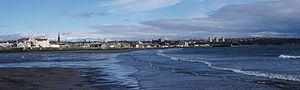
Kirkcaldy est une ville d'Écosse, située dans le council area et région de lieutenance du Fife, dont elle constitue la plus grande agglomération. De 1975 à 1996, elle était la capitale administrative du district de Kirkcaldy, au sein de la région du Fife. Elle se situe sur la rive nord du Firth of Forth. En 2001, sa population était de 46 912 habitants.